Viktor Orbán

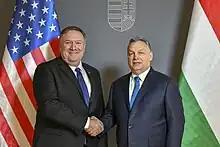
Orbán with Mike Pompeo in Budapest in February 2019

In the April 2022 parliamentary election, Fidesz won a majority, garnering 135 of the 199 seats in the National Assembly. While Orbán's close ties with Moscow raised concerns, core Fidesz voters were persuaded that mending ties with the EU might also lead Hungary into war. The Organisation for Security and Cooperation in Europe dispatched a full-scale monitoring mission for the election. Orbán declared victory on Sunday night, with partial results showing his Fidesz party leading the vote by a wide margin. Addressing his supporters after the partial results, Orbán said: "We won a victory so big that you can see it from the moon, and you can certainly see it from Brussels." Opposition leader Péter Márki-Zay admitted defeat shortly after Orbán's speech.